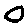
Label: 0